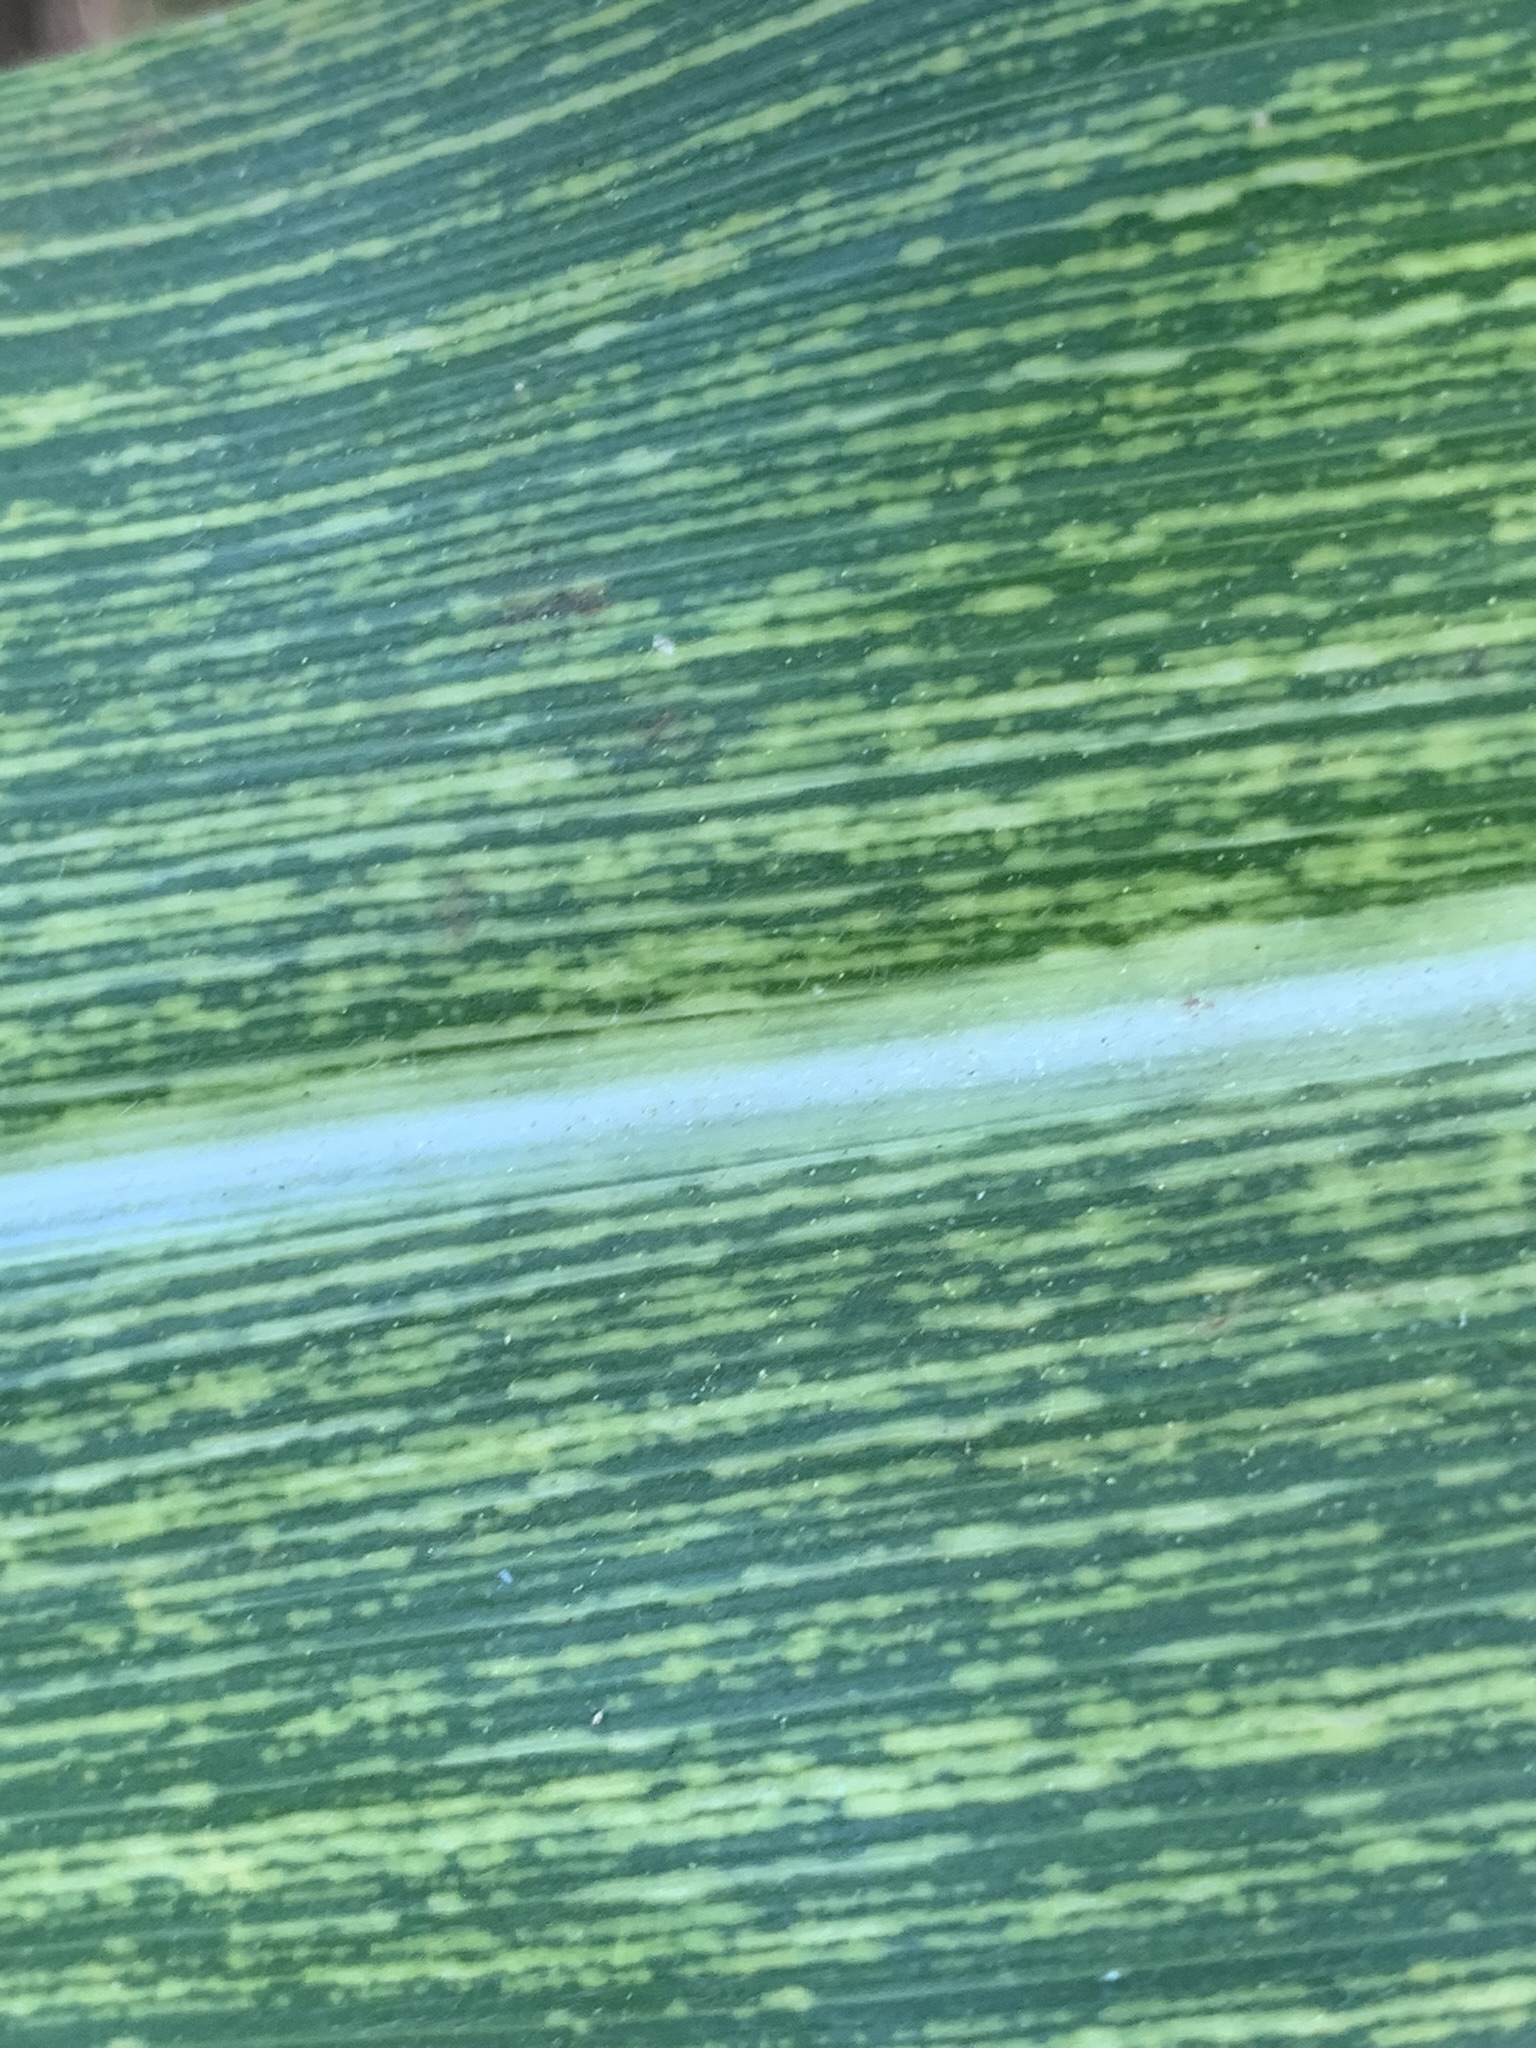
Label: MSV